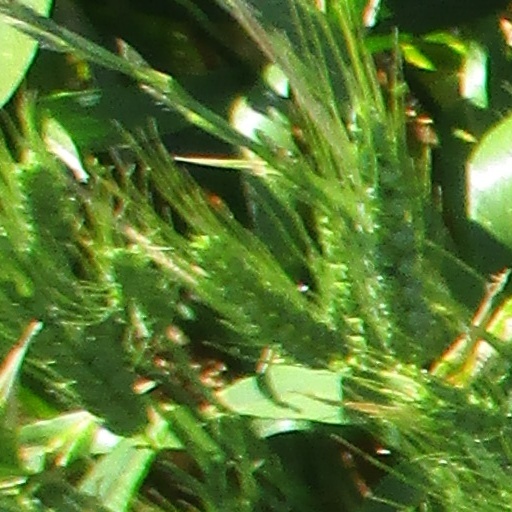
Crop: wheat